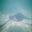
Label: ray